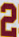
Number: 2